Vyborg (airline)

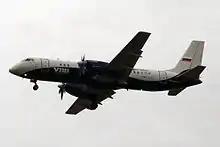
Vyborg Ilyushin Il-114

North West Aviation Transport Company Vyborg was an airline based in Saint Petersburg, Russia, operating chartered passenger flights out of Pulkovo Airport. The company was founded in 2002 and operated a fleet of two Ilyushin Il-114 aircraft, a type of which only 20 have been built. In July 2010, Vyborg was shut down.